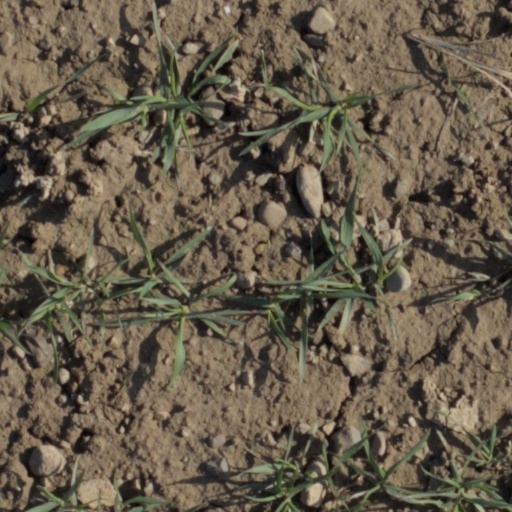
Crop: wheat